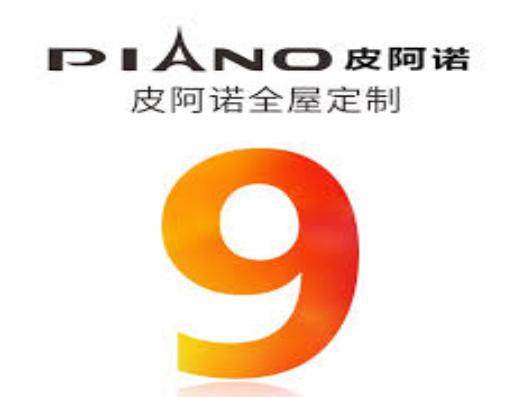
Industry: Necessities